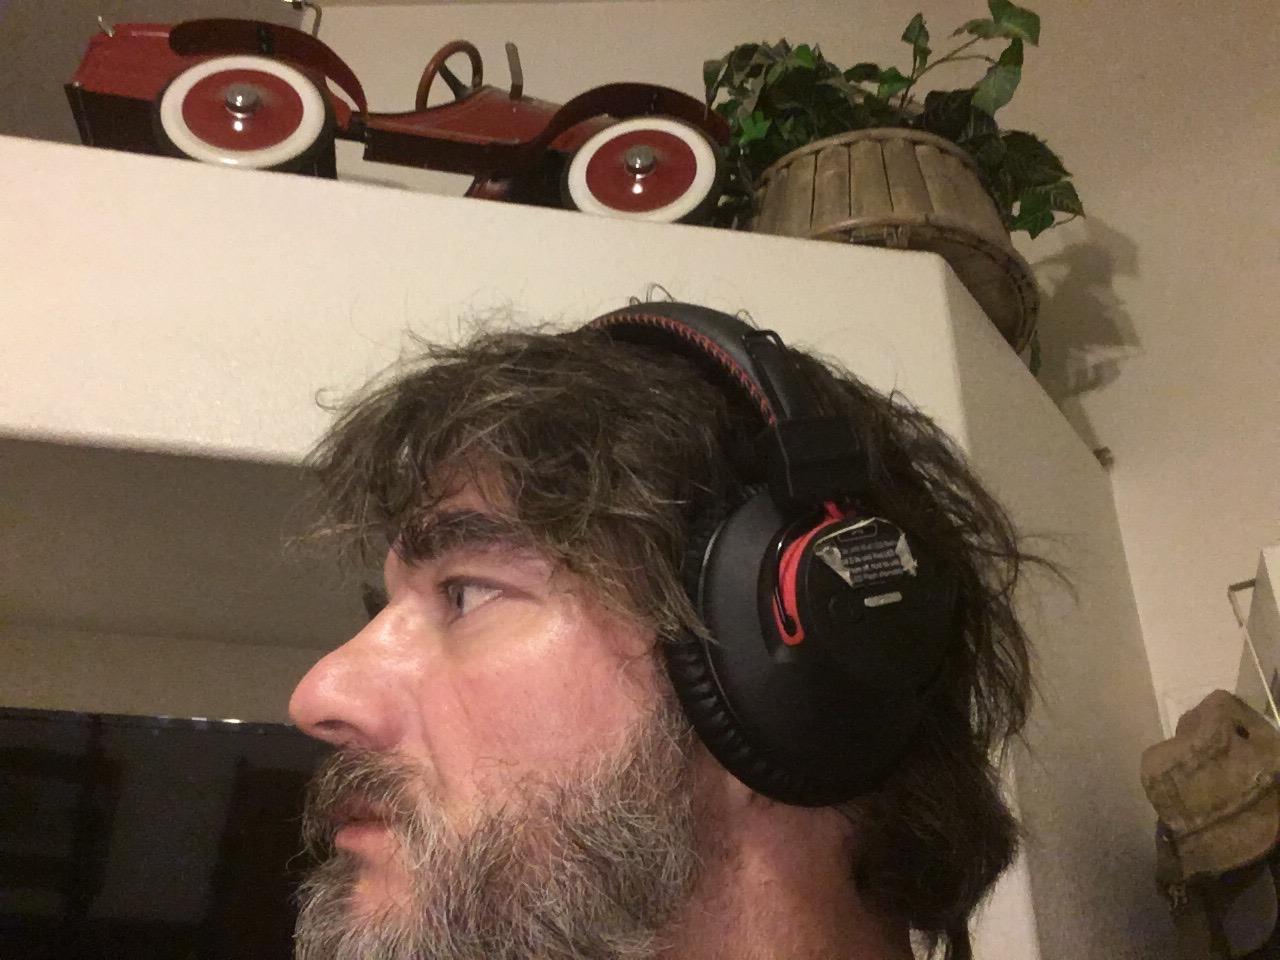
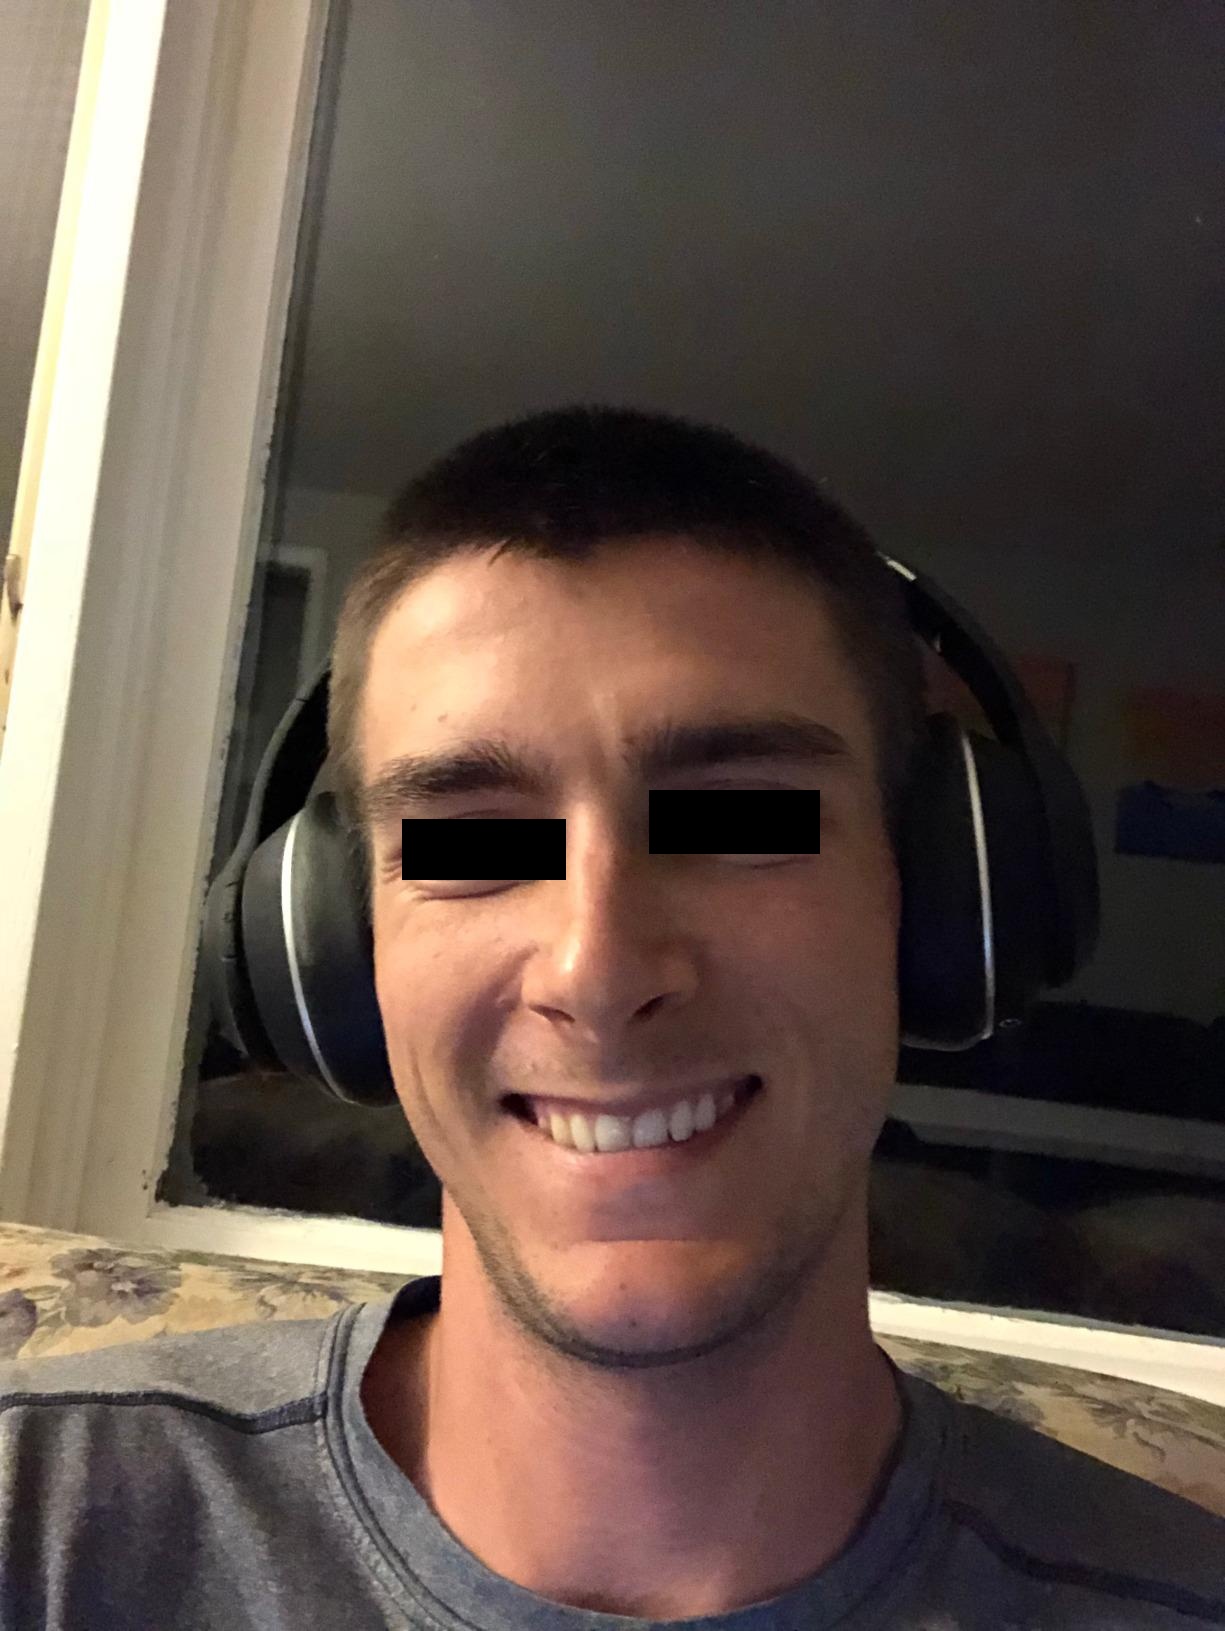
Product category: headphones
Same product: no